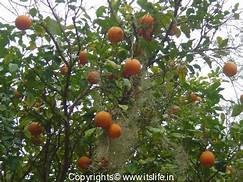
Label: mandarine